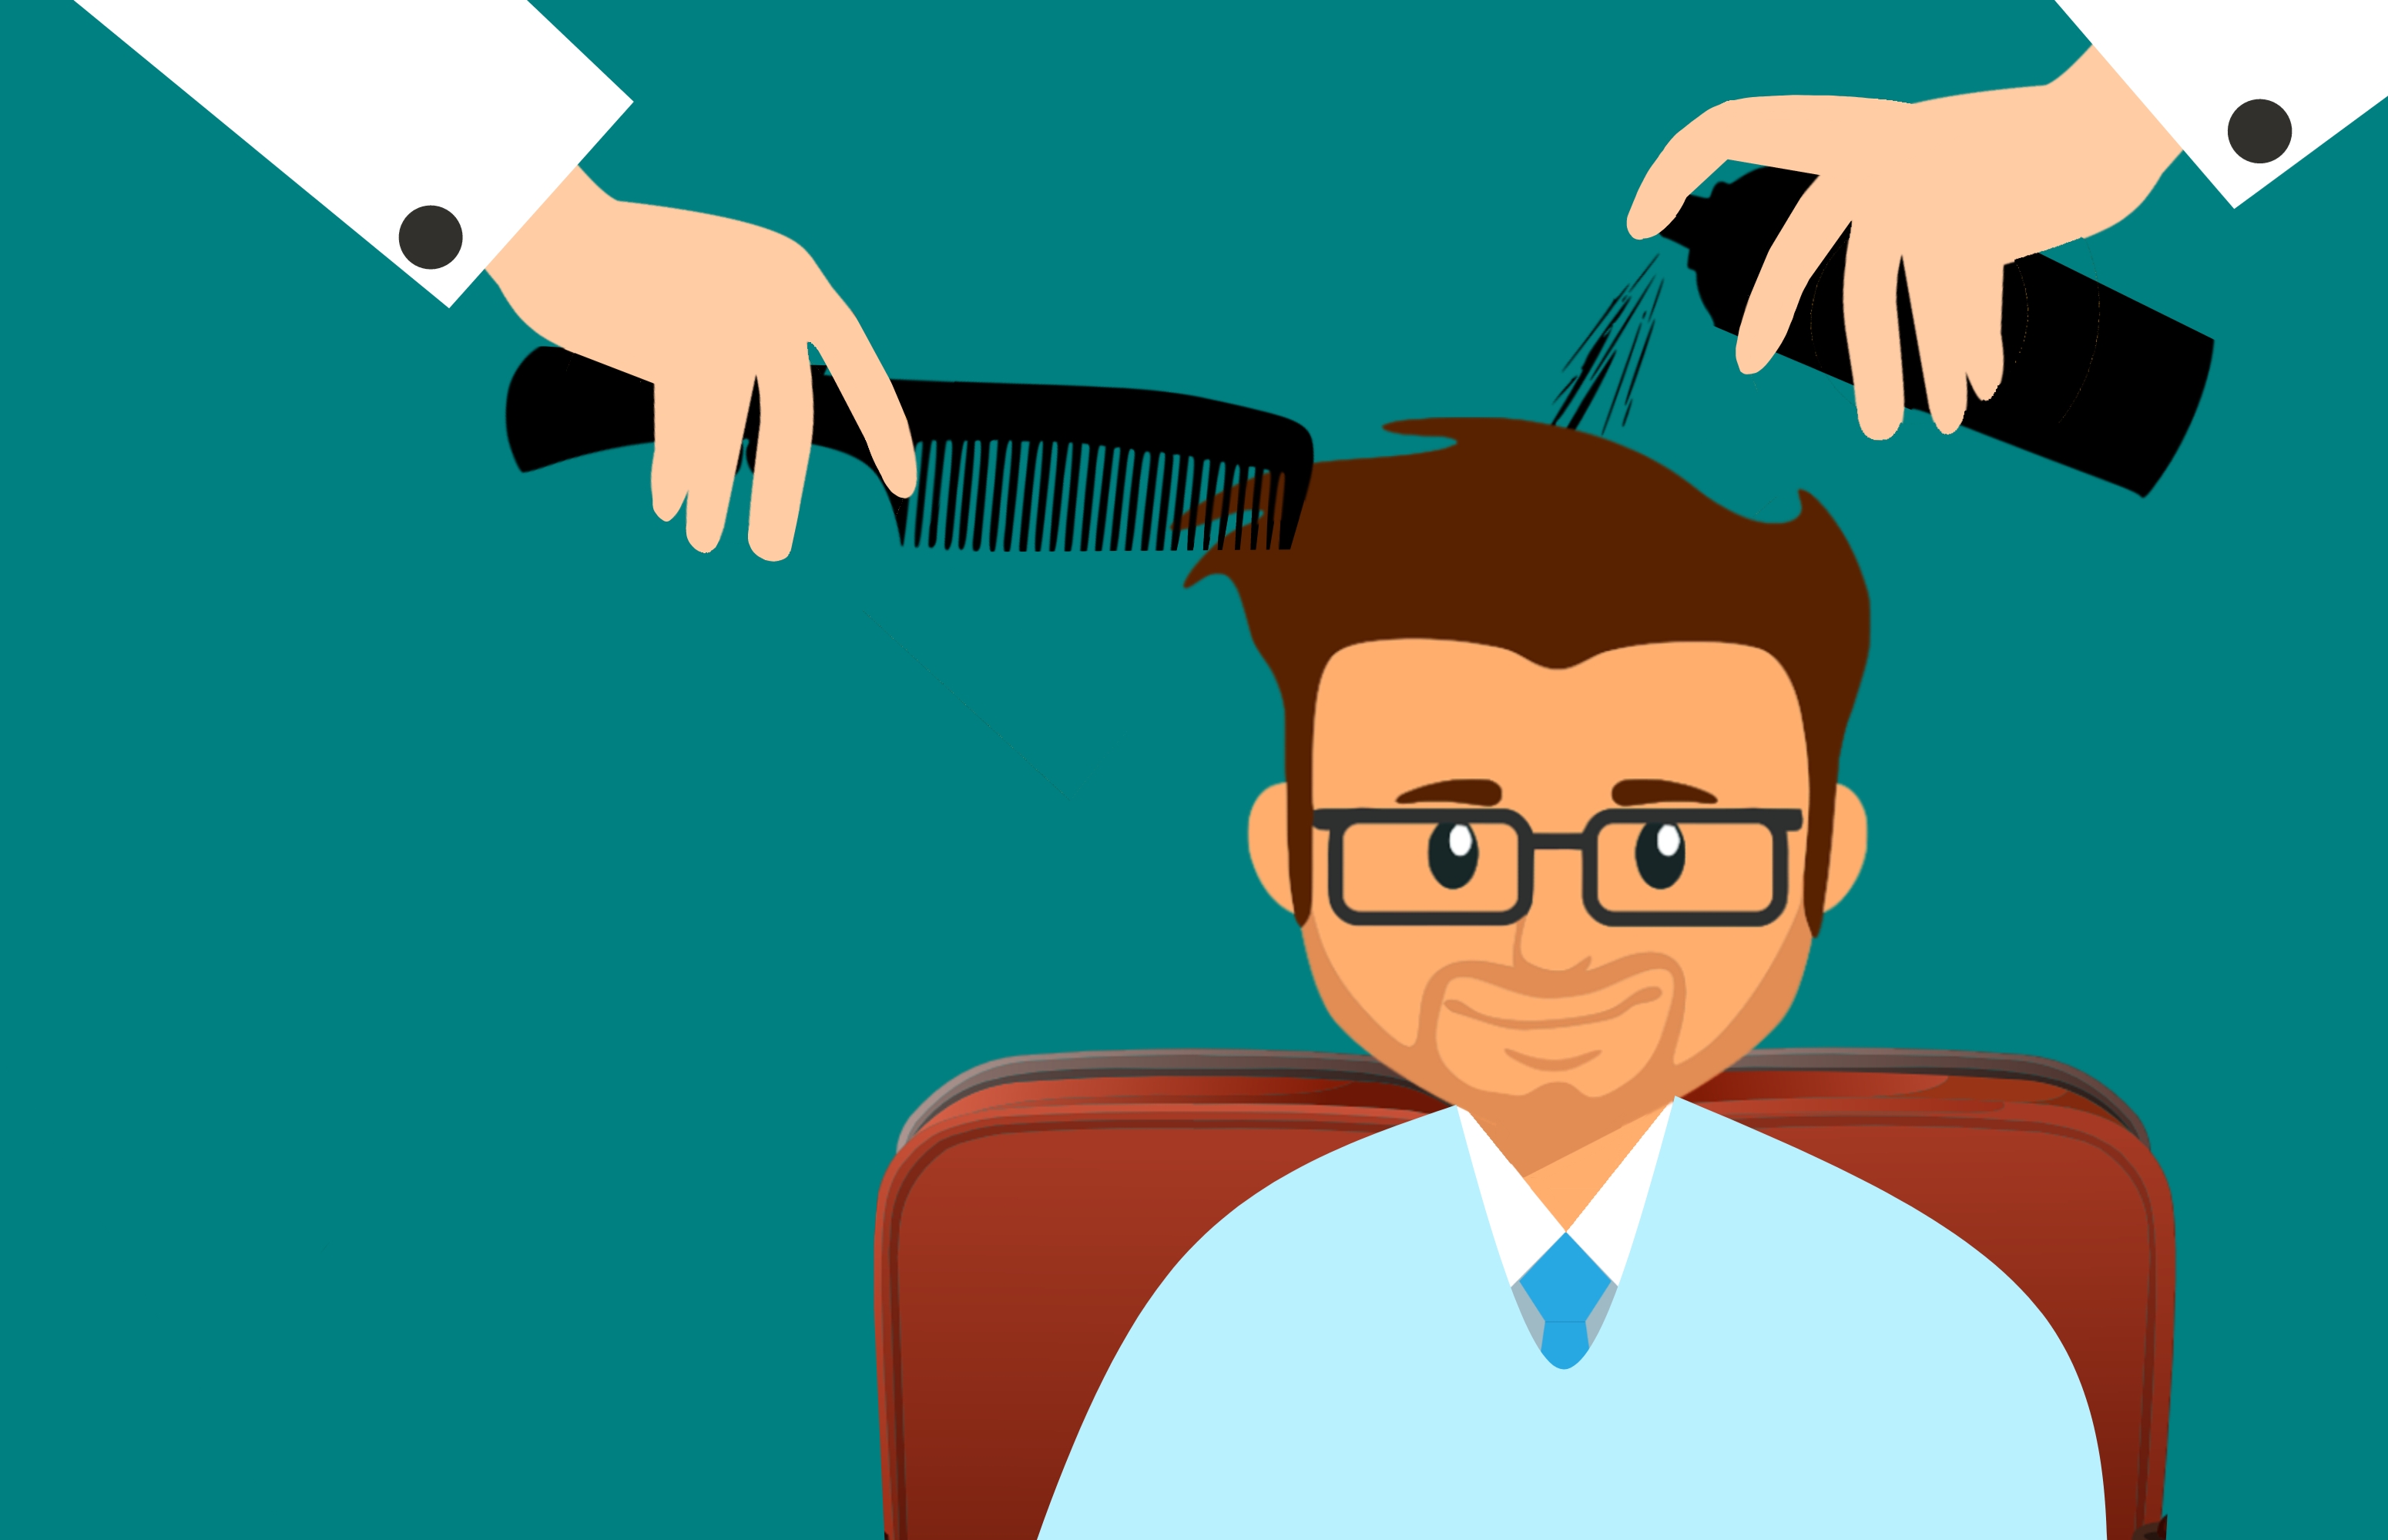
hair, man, salon, hairdresser, haircut, male, bearded, brushing, barbershop, equipment, character, fashion, beauty, shaving, shave, style, modern, shop, care, barber, professional, chair, cartoon, illustration, gesture, Animated cartoon, art, animation, clip art, job, pleased, fictional character